Alexander (2023 film)

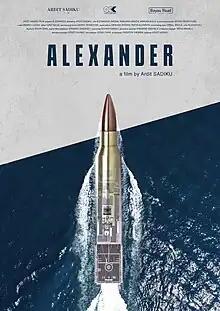
Theatrical release poster

Alexander is a 2023 Albanian documentary film directed and written by Ardit Sadiku. The film covers Alexander Gruda and his family as they try to escape Albania for Yugoslavia after hijacking a ship.